PPSh-41

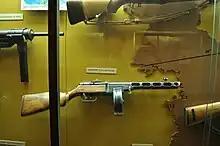
Soviet PPSH-41 submachine gun, Fort Lewis Military Museum, Fort Lewis, Washington, U.S. - part of a display of the weapons of the Korean War

After the Second World War, the USSR supplied the PPSh in large quantities to Soviet-aligned states and to Communist guerrilla forces. During the Korean War of 1950 to 1953, North Korea's Korean People's Army (KPA) and the Chinese People's Volunteer Army (PVA) fighting in Korea received massive numbers of the PPSh-41, in addition to the North Korean Type 49 and the Chinese Type 50 - each licensed copies of the PPSh-41 with small mechanical revisions.